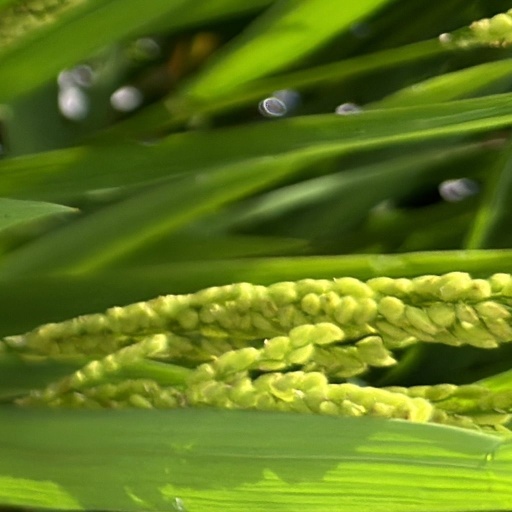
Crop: rice